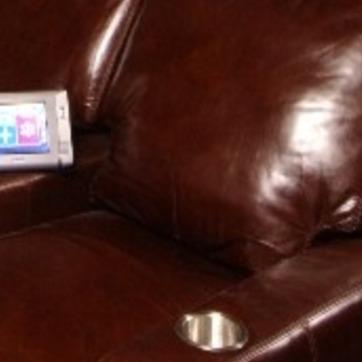
Material: leather